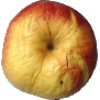
Label: red_yellow_apple